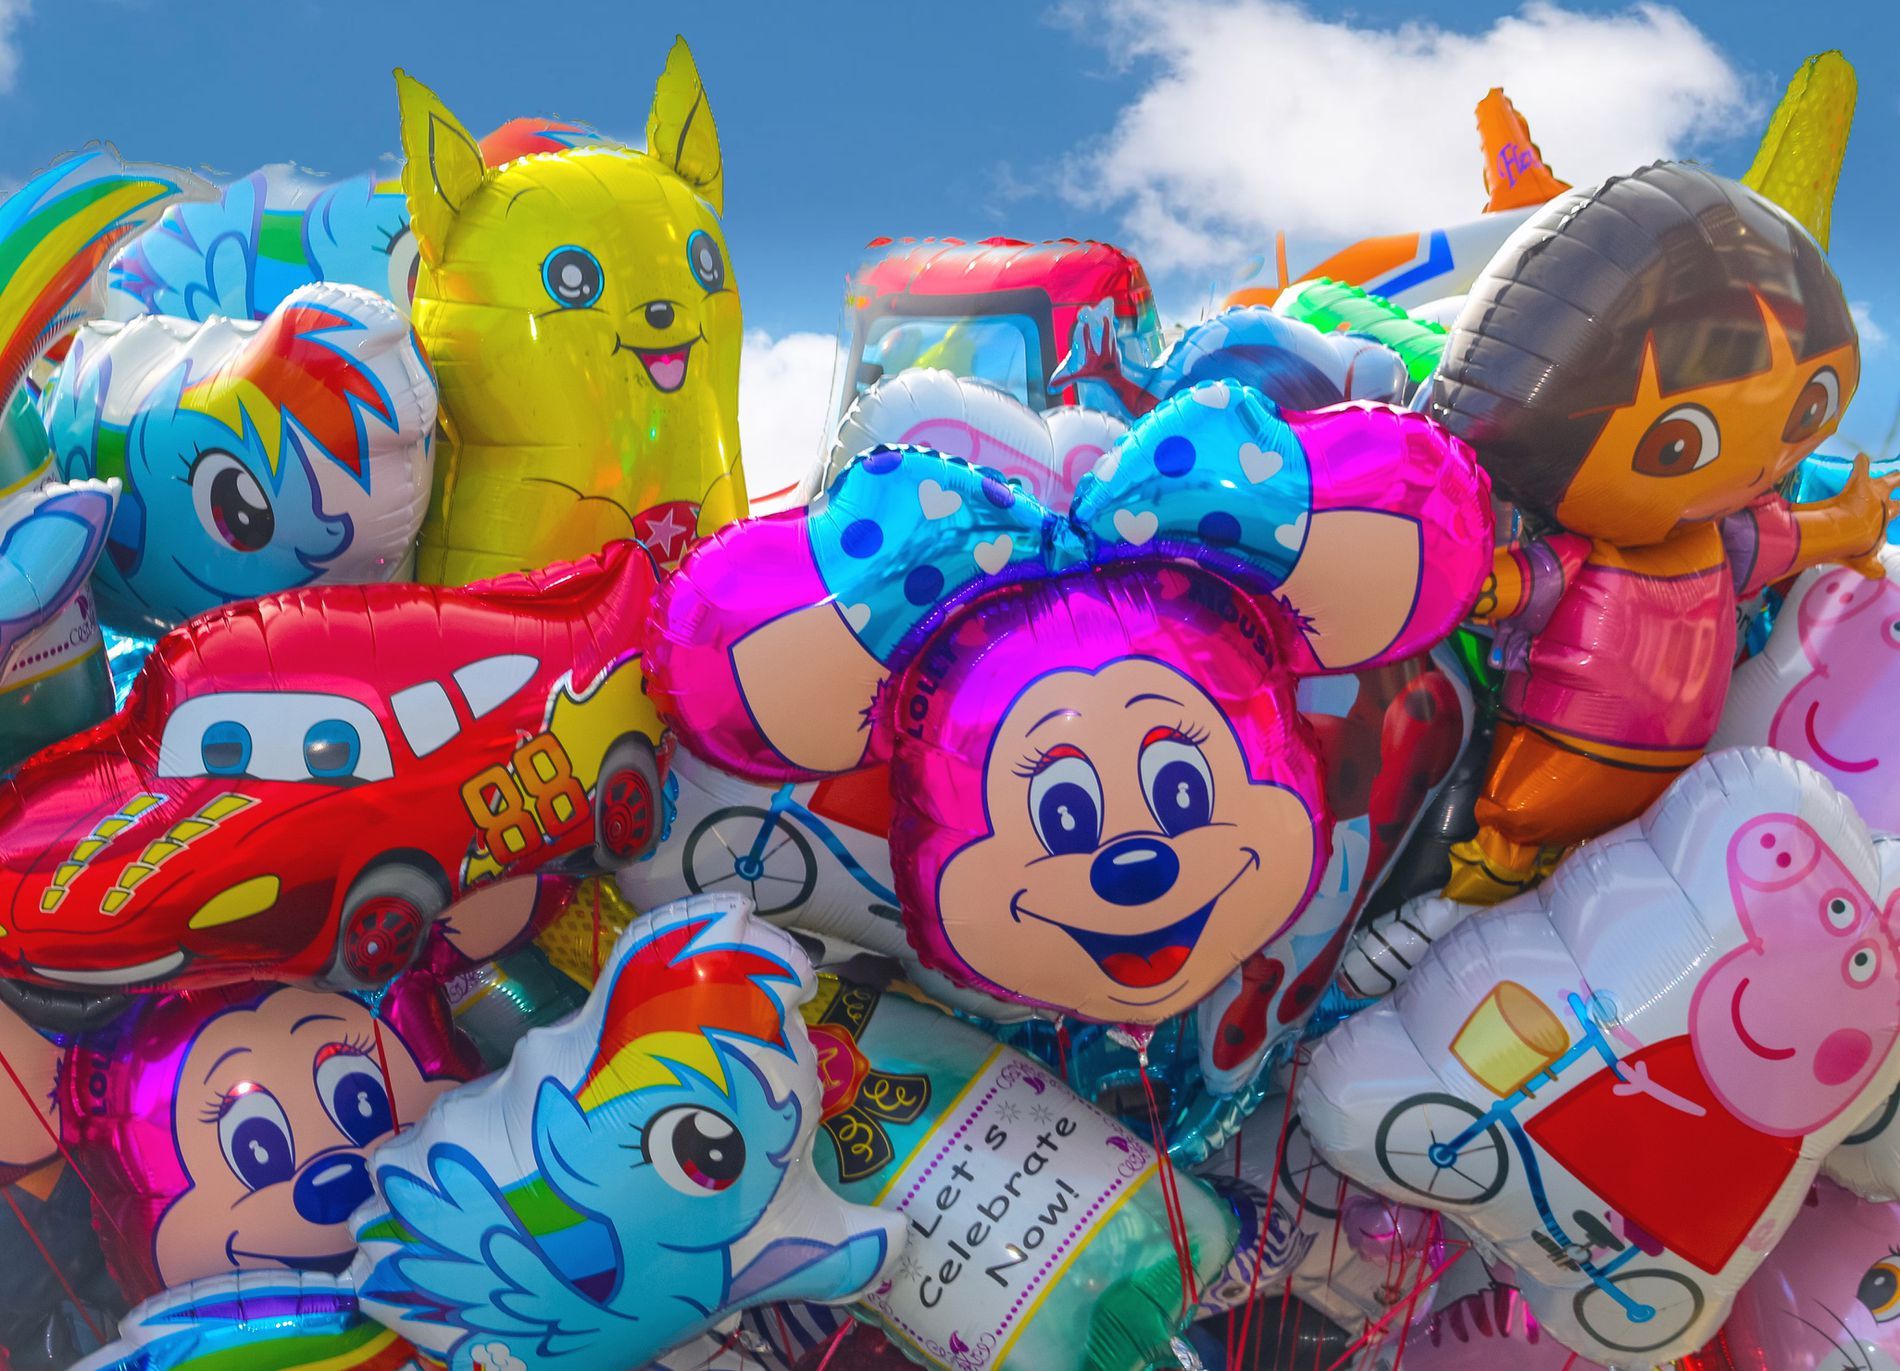
Colorful Character Balloons Against Blue Sky
A large bunch of helium balloons features popular cartoon characters like Minnie Mouse, Dora the Explorer, Peppa Pig, Lightning McQueen, and Rainbow Dash. The balloons are colorful, made of shiny foil, and are tightly grouped together. They are floating outdoors against a partly cloudy blue sky, suggesting a festive or fair-like setting.
This bright and cheerful photo was taken outdoors in daylight. The colorful cartoon balloons stand out against the soft blue sky and white clouds. The scene feels playful and joyful, like a celebration or a day at a fair.
Labels: Face, Head, Person, Baby, Machine, Wheel, Food, Sweets, Toy, Balloon, Inflatable, Candy, Crowd, Sky, Character Balloons, Cloud
Camera: Canon Canon EOS 70D
Lens: EF75-300mm f/4-5.6
Aperture: F7.1
Exposure: 1/250 sec
ISO: 100
Focal length: 75